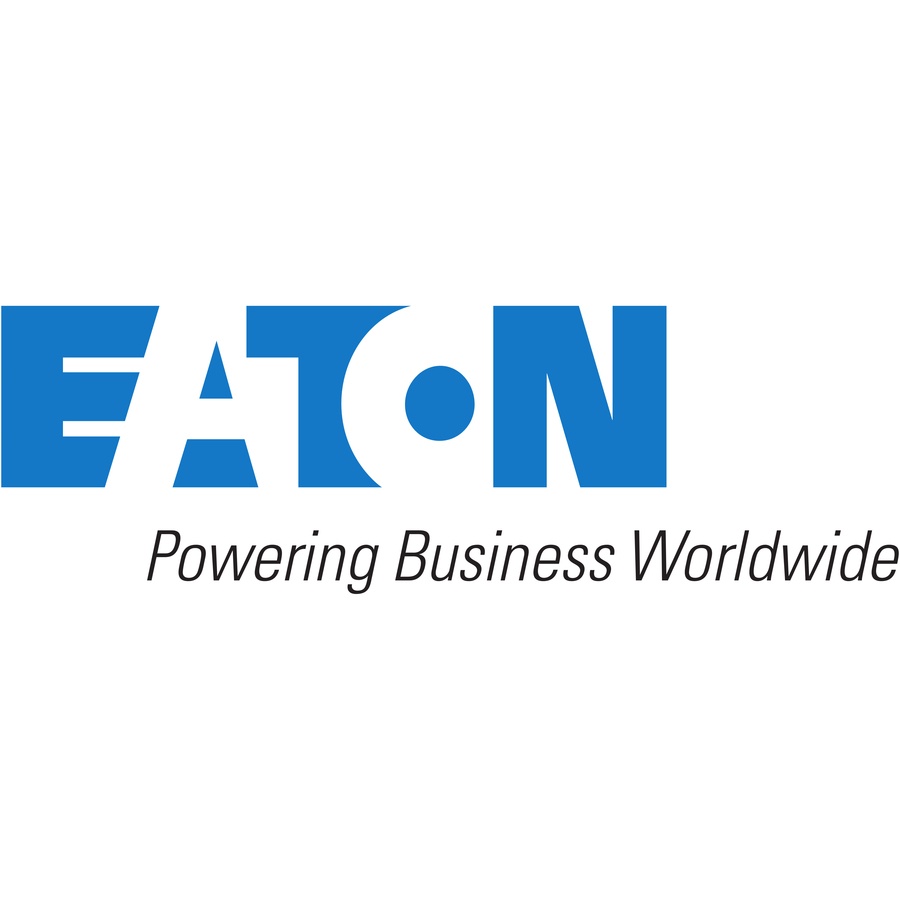
Eaton XXXXNP6X-0080 Remote Monitoring Service Plan
Ensure maximum system reliability with the Eaton XXXXNP6X-0080 Service/Support Plan , engineered to give you peace of mind and operational confidence. This service includes remote monitoring , enabling Eaton experts to detect and resolve issues proactively before they escalate. The electronic service sub type enhances usability and boosts support efficiency, allowing you to focus on your core operations without disruptions. Specification Details SKU XXXXNP6X-0080 Service Type Service/Support Service Description Remote Monitoring with Enhanced Client Support Monitoring Capability Included; real-time monitoring and proactive response Service Delivery Method Electronic Benefits Peace of mind, improved usability, increased efficiency Support Focus Issue resolution, operational continuity, service reliability
Brand: Eaton
Category: Product Add-Ons > Maintenance Plans